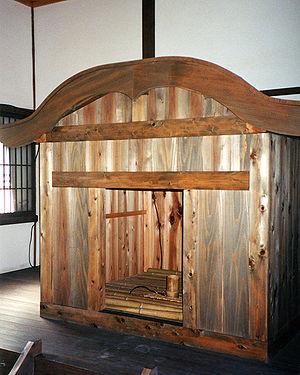
Le Eikan-dō Zenrin-ji est le premier temple de la branche Seizan de la secte japonaise bouddhiste Jōdo-shū, situé dans l'arrondissement de Sakyō-ku à Kyoto. Fondé par Shinshō, élève de Kūkai, il est renommé pour son changement de couleur des feuilles en automne et sa prééminence passée comme centre d'enseignement.